Finnish Government

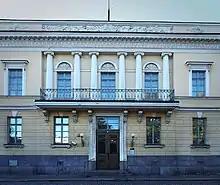
Smolna, located in Kaartinkaupunki, Helsinki, is used as a banquet hall of the Finnish Government.

While the Parliament passes acts, the Government or an individual ministry issues decrees as delegated legislation. Decrees clarify, specify, and guide the implementation of an act of Parliament, but cannot contradict it. They are similar to US standing executive orders. A typical example is specifying the actual monetary sums for benefits described in general terms in an act. Decrees form an important body of law alongside acts of Parliament.